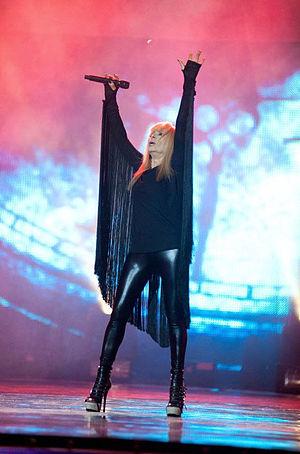
Lilyana Ivanova Petrova, connue professionnellement comme Lili Ivanova, née le 24 avril 1939 à Koubrat, est une chanteuse bulgare.